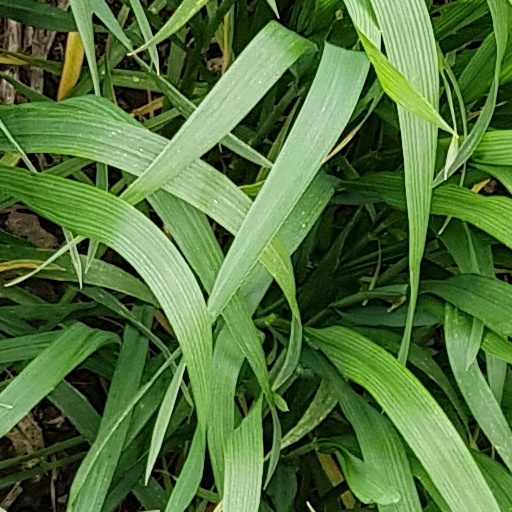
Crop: wheat